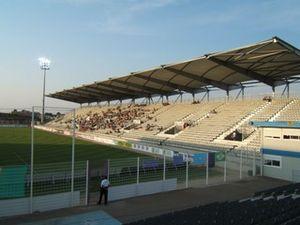
tribune EST du stade Parsemain du fc istres
Istres est une commune française, sous-préfecture du département des Bouches-du-Rhône, dans la région Provence-Alpes-Côte d'Azur. Elle est le chef-lieu de l’arrondissement d'Istres, du canton d’Istres et le siège du territoire Istres-Ouest-Provence de la métropole d'Aix-Marseille-Provence.
L'Istres Football Club est un club de football français fondé en 1920 et basé à Istres, une ville du département des Bouches-du-Rhône. Le club est installé au Stade Parsemain, dans la ville voisine de Fos-sur-Mer.
Le stade Parsemain est l'antre du club de football du Football Club Istres Ouest Provence. Sa capacité est actuellement de 17 170 places.